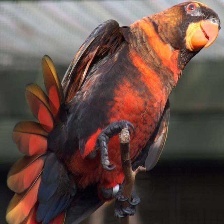
Species: DUSKY LORY
Scientific name: PSEUDEOS FUSCATA
ImageNet parent category: lorikeet